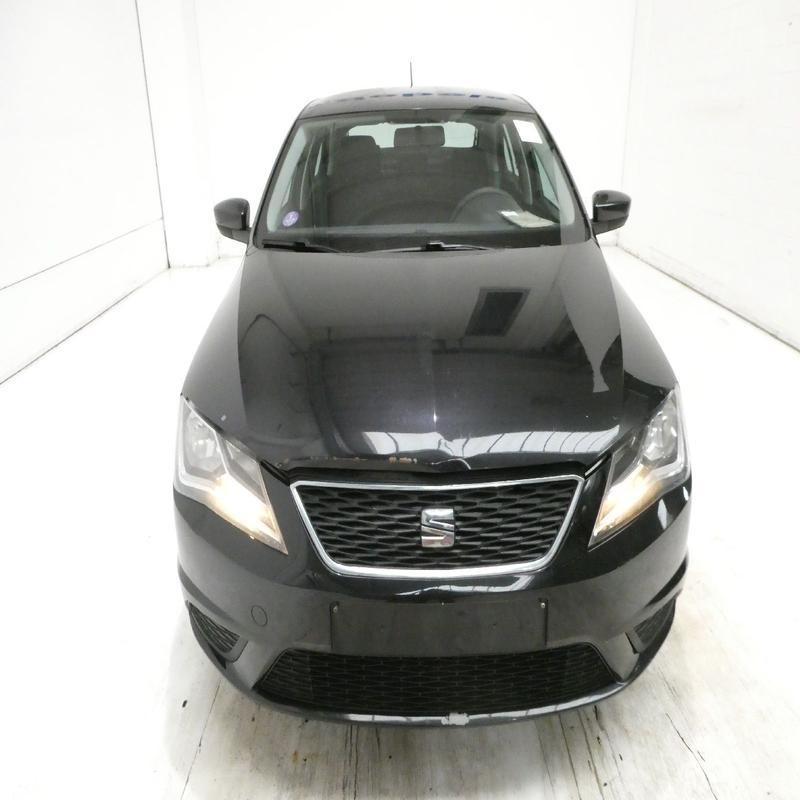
Aucun dommage détecté.
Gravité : aucun